Orgelbüchlein

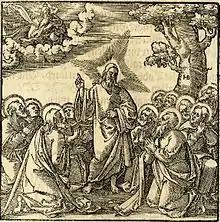
Hans Brosamer, 1550: woodcut in Luther's Small Catechism of Christ teaching His disciples the Lord's Prayer

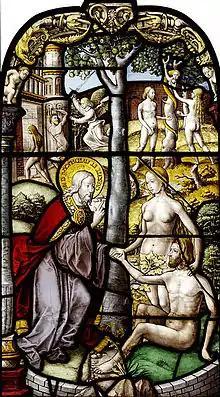
Marriage, Temptation and Fall of Adam, sixteenth century stained glass from Steinfeld Abbey

Below are the first and third verses of the Lutheran hymn "Herr Jesu Christ, dich zu uns wend" by Wilhelm, Duke of Saxe-Weimar (1648) with the English translation of John Christian Jacobi. Throughout Thuringia and Saxony this became the hymn that the congregation sang as the priest entered the pulpit before delivering his Sunday sermon.